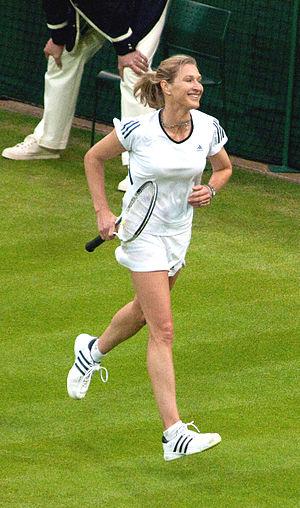
Le tournoi de Wimbledon ou The Championships, souvent abrégé par métonymie en Wimbledon, est un tournoi de tennis se déroulant annuellement dans le quartier éponyme de Londres. Joué depuis le 3 juillet 1877, il est le plus ancien tournoi de tennis au monde. Il est depuis ses débuts organisé par l'All England Lawn Tennis and Croquet Club, un club sportif anglais. D'abord uniquement ouvert aux hommes, il s'ouvre aux femmes en 1884. À partir de 1968 et comme tous les autres tournois, il s'ouvre aux professionnels. Aux côtés du simple messieurs et du simple dames se déroulent aussi des compétitions de double messieurs, double dames et double mixte. Le tournoi fait partie de la catégorie des Grands Chelems au nombre de quatre : l'Open d'Australie, les Internationaux de France de tennis, Wimbledon et l'US Open de tennis. Ce sont les tournois de tennis les plus importants et Wimbledon est souvent considéré comme le plus prestigieux d'entre eux par ceux qui se fondent sur l'histoire.